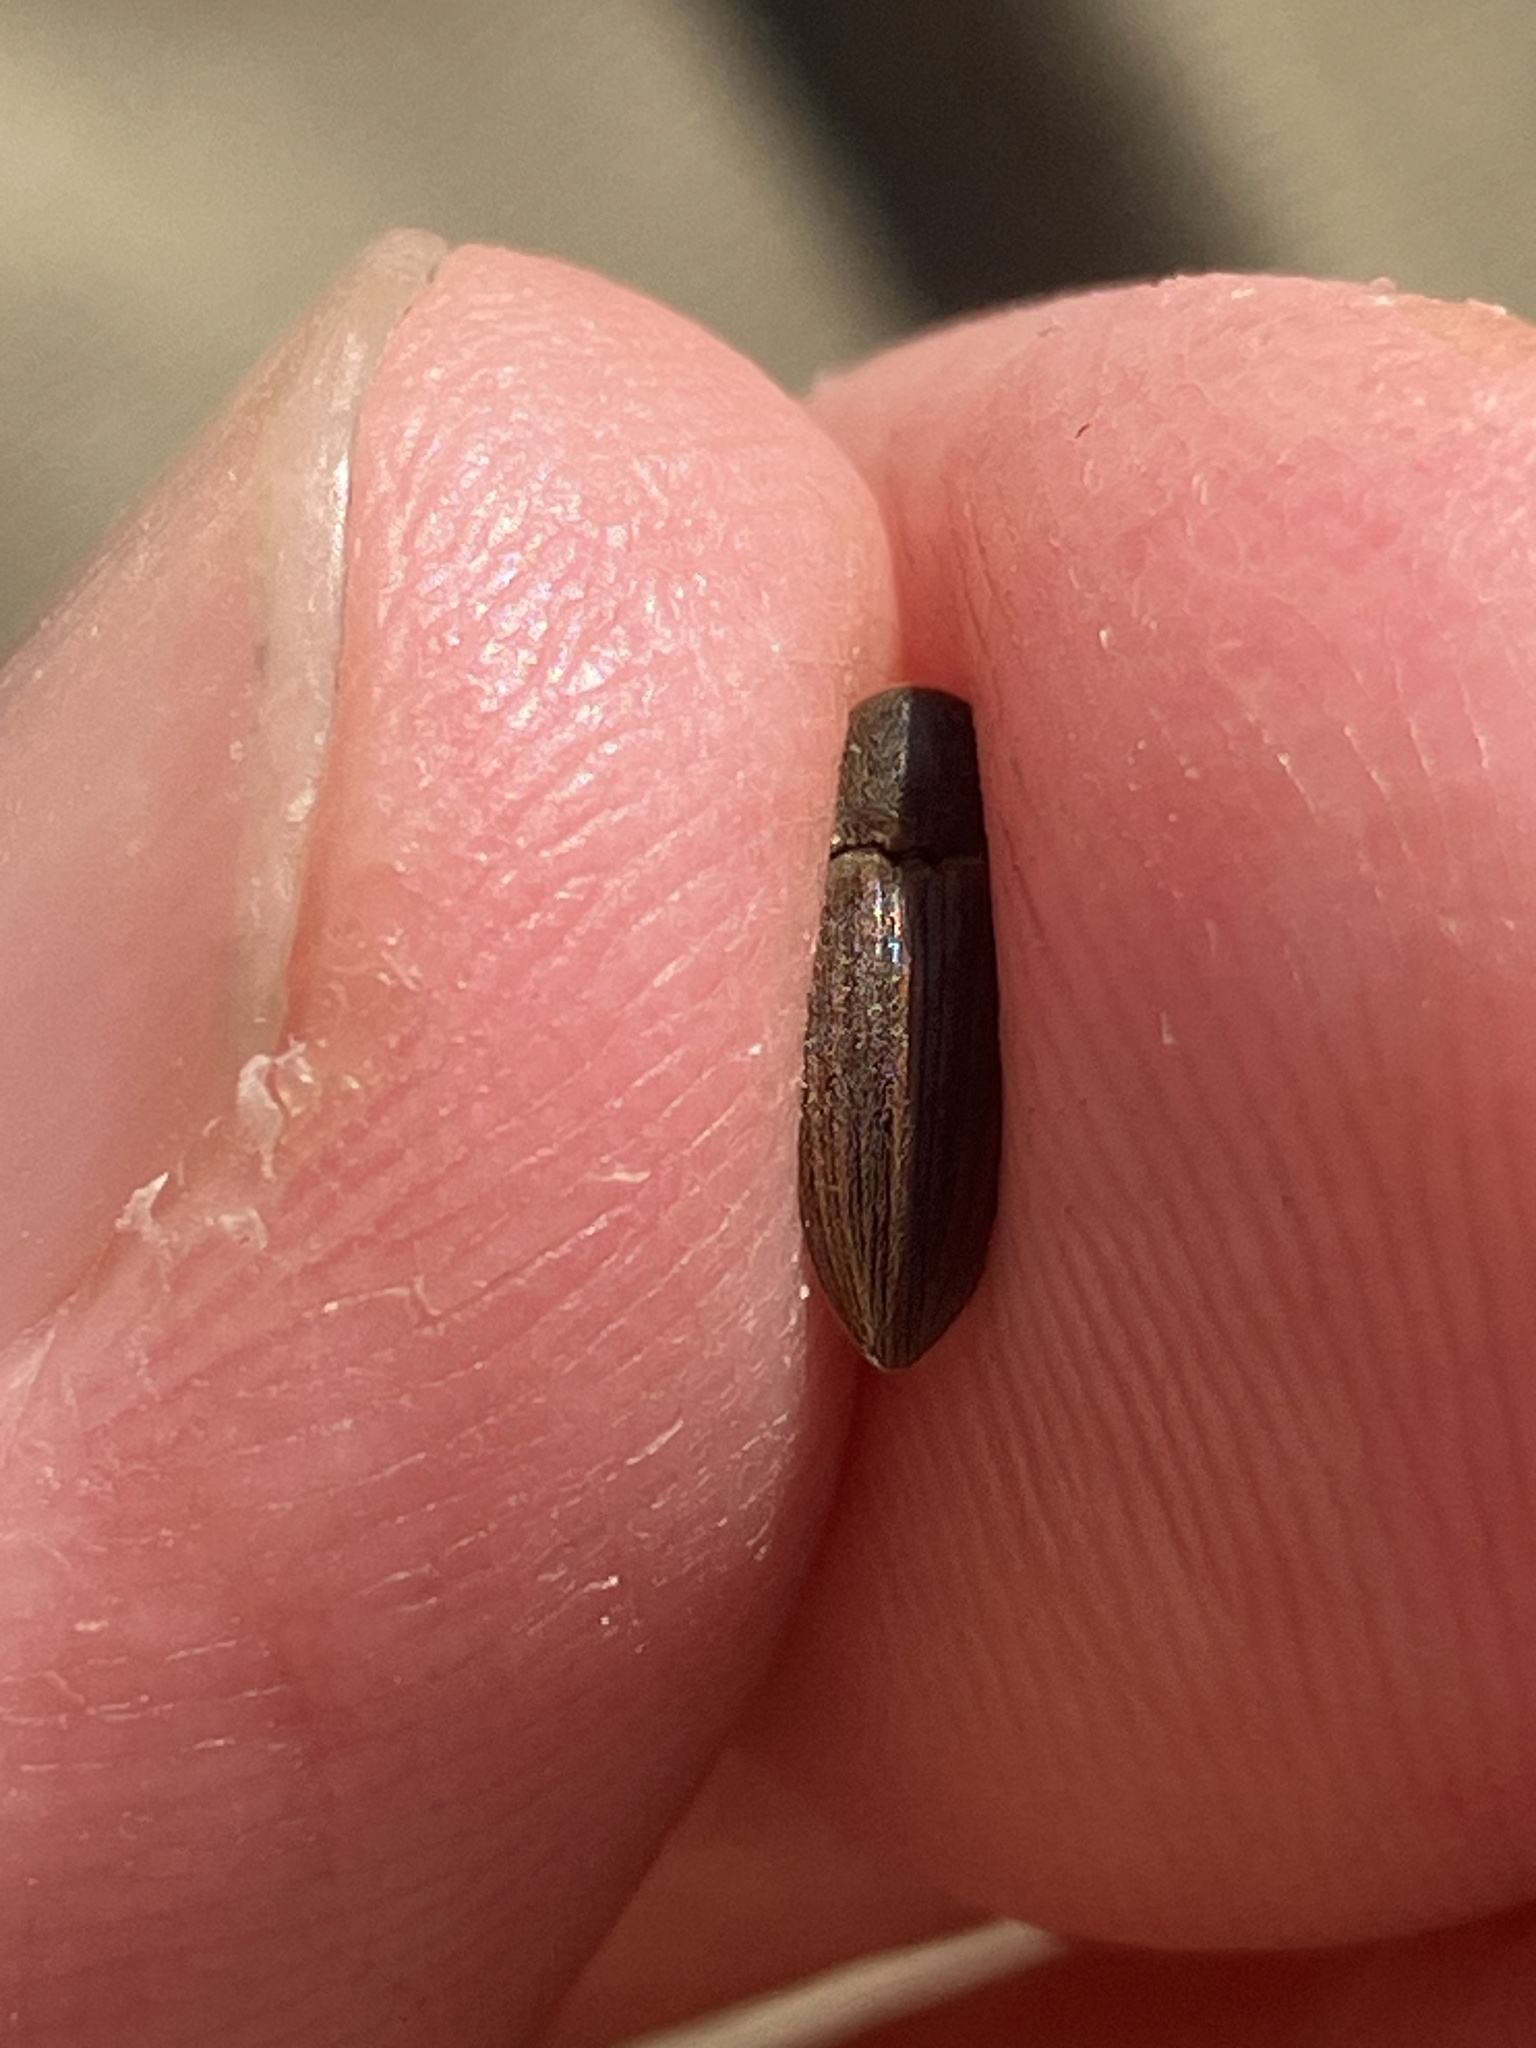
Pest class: clickbeetles_wireworms